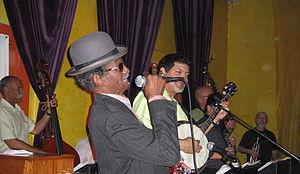
"""Uncle"" Lionel Batiste est un chanteur et musicien de jazz et de blues américain, né le 1ᵉʳ février 1931 à La Nouvelle-Orléans en Louisiane, et mort le 8 juillet 2012."